Doctor Syntax (horse)

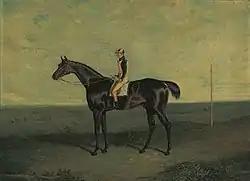
"Mr Ralph Riddell's Doctor Syntax, with Bob Johnson up" by John Frederick Herring, Sr.

Doctor Syntax began his long racing career at Catterick Bridge Racecourse on 13 April 1814. He fell in the race but was remounted to complete the ten furlong course in last place. Later in April he finished second in races at Middleham and Durham and was then off the course for more than two months. In July, Doctor Syntax crossed the Pennines to compete at Preston Racecourse and recorded his first win in a maiden plate. Like many races at the time, the race was scheduled for a series of heats, with the prize going to the first horse to win twice. Racing against two opponents, Doctor Syntax decided the event by winning the first two heats, winning a prize of £70. Before the end of the year, the colt added four wins from as many starts. At Morpeth on 17 September he won the first two races on the card, the Members' Plate and a Sweepstakes, starting favourite on both occasions. He ended the season in October at Richmond, where he won two Sweepstakes. In the second of these, he won both heats from his stable companion XYZ and Biddick, the horse who had beaten him at Durham in April.